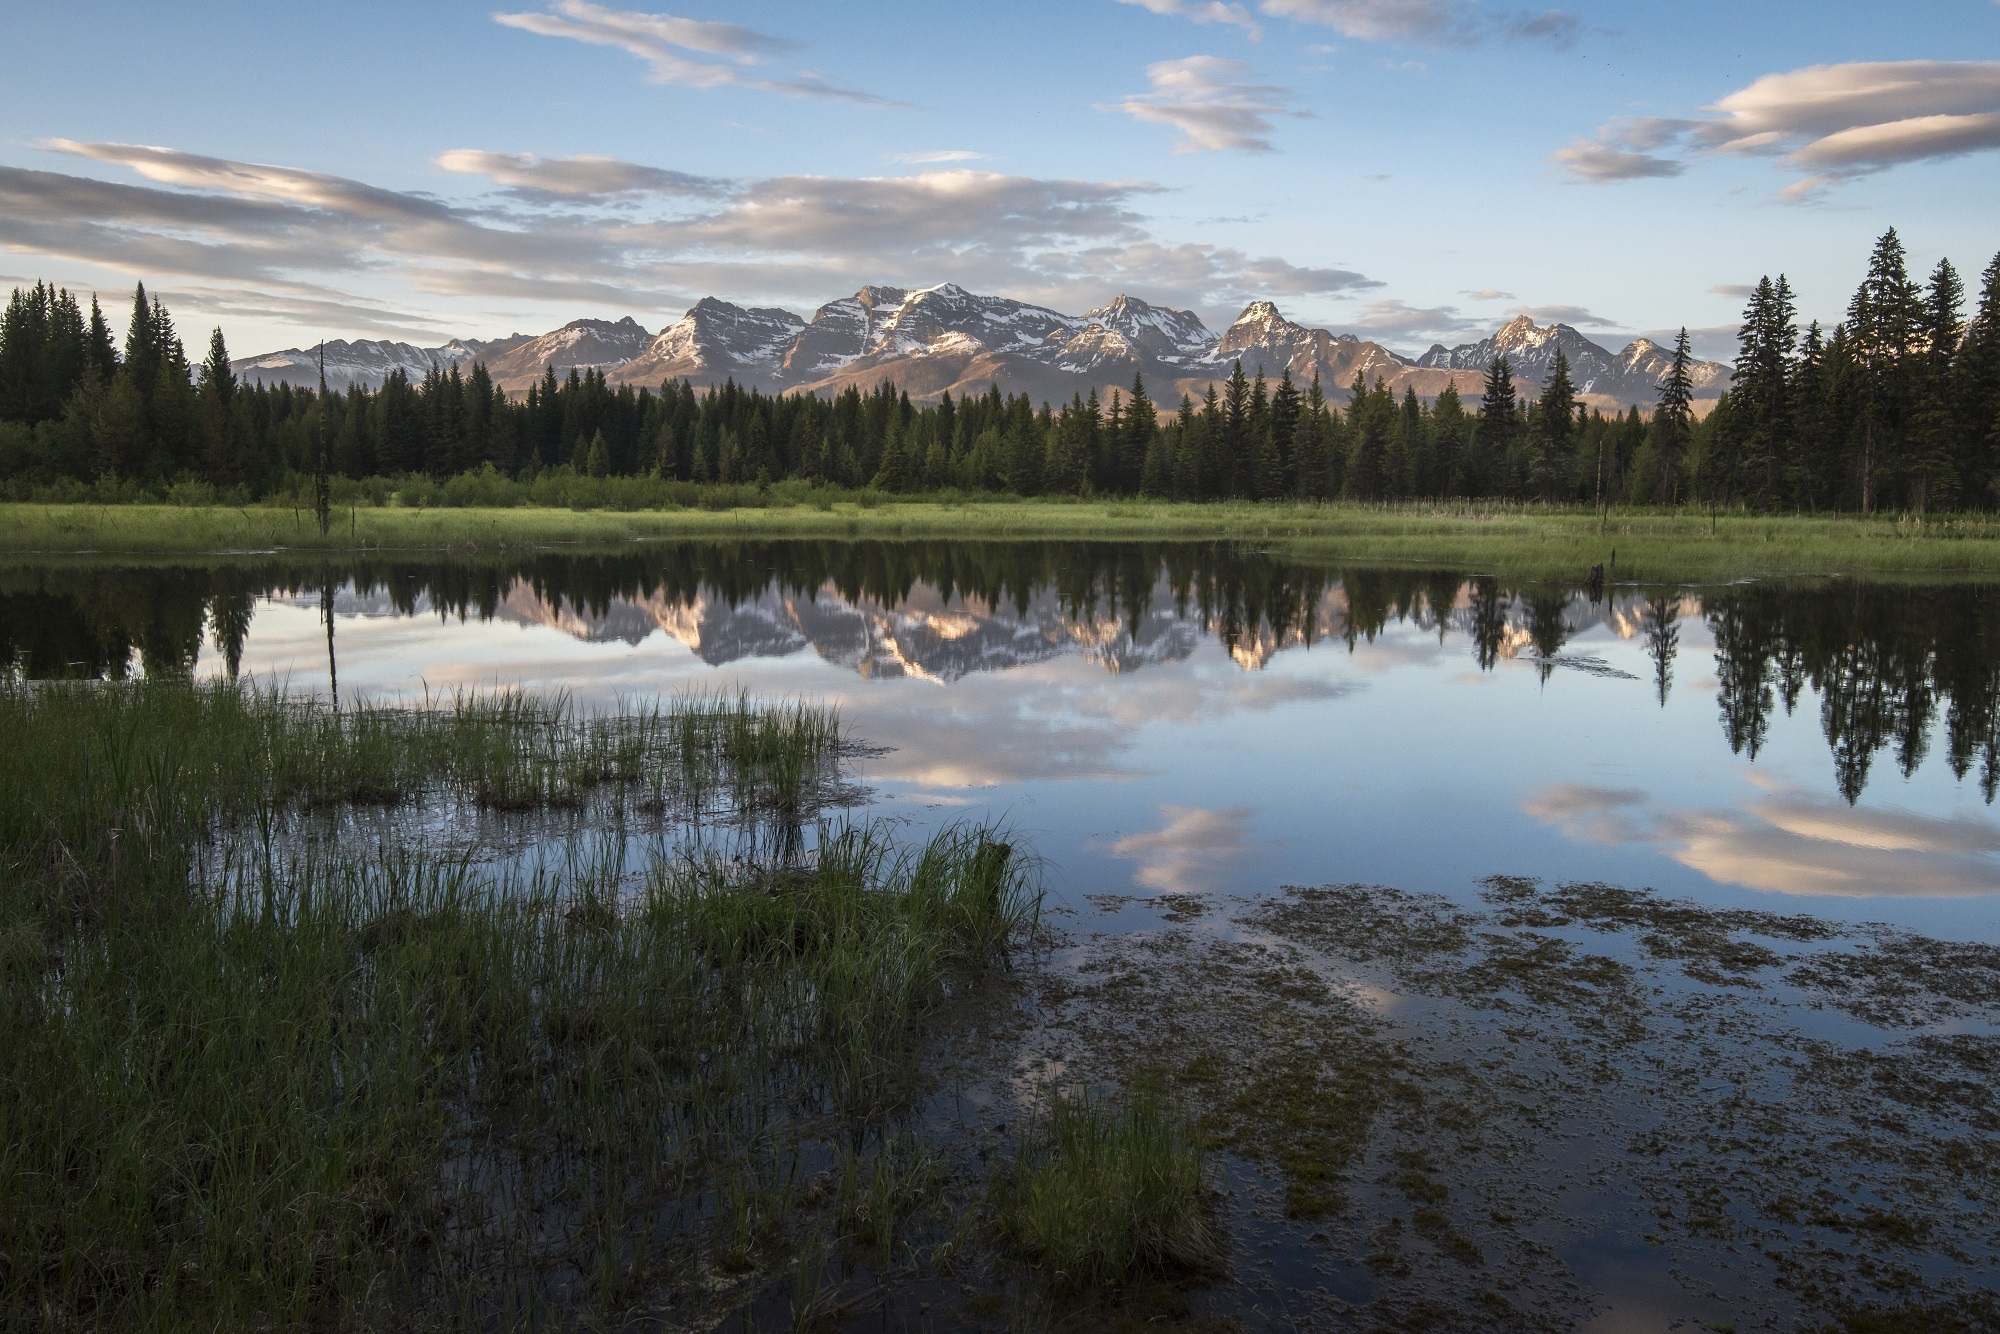
landscape, water, nature, forest, marsh, wilderness, mountain, cloud, sky, morning, lake, view, river, panorama, range, pond, clear, reflection, tranquil, scenic, reservoir, body of water, outdoors, clouds, mountains, wetland, peaks, habitat, loch, montana, glacier national park, natural environment, atmospheric phenomenon